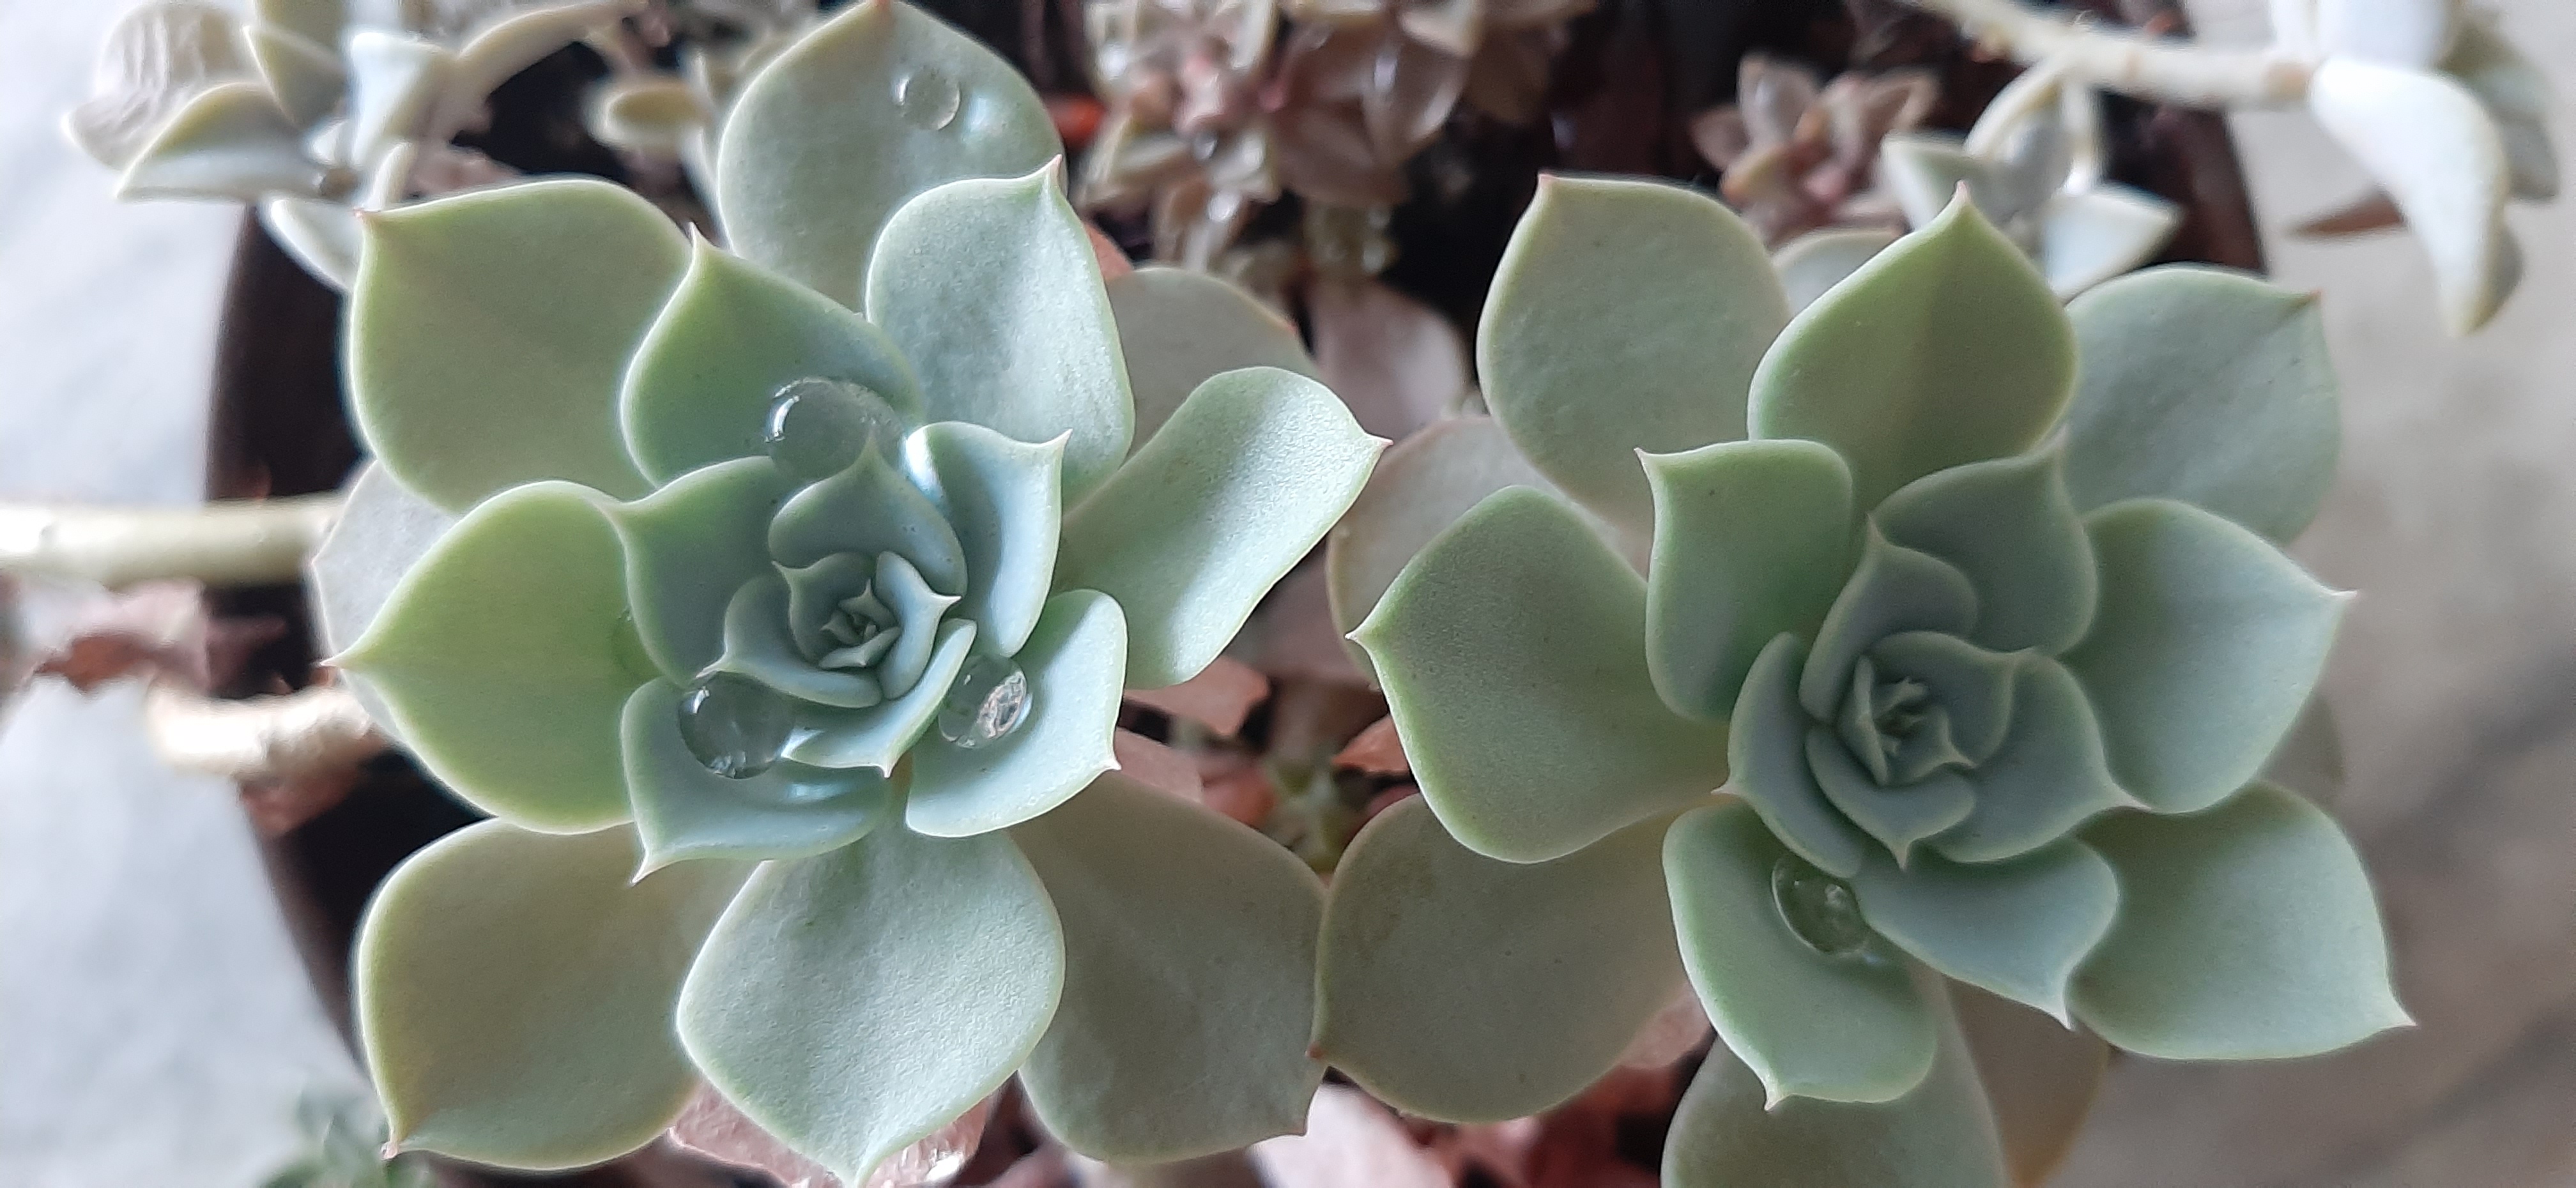
juicy, flower, echeveria, plant, Pachyphytum, white mexican rose, petal, stonecrop family, botany, succulent plant, terrestrial plant, flowering plant, annual plant, Saxifragales, flowerpot